Ancient Greek religion

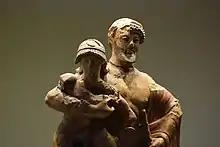
"Zeus carrying away Ganymede" (Late Archaic terracotta, 480-470 BCE)

The main Greek temple building sat within a larger precinct or temenos, usually surrounded by a peribolos fence or wall; the whole is usually called a "sanctuary". The Acropolis of Athens is the most famous example, though this was apparently walled as a citadel before a temple was ever built there. The tenemos might include many subsidiary buildings, sacred groves or springs, animals dedicated to the deity, and sometimes people who had taken sanctuary from the law, which some temples offered, for example to runaway slaves.